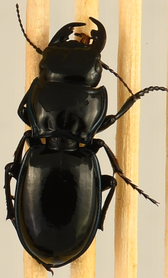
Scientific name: Pasimachus elongatus
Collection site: Central Plains Experimental Range NEON (CPER), plot CPER_009